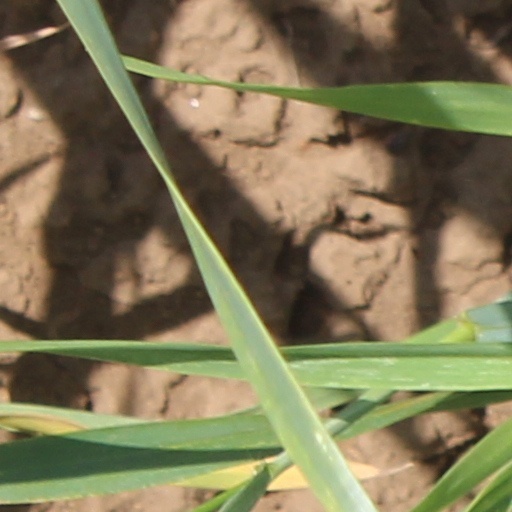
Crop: wheat